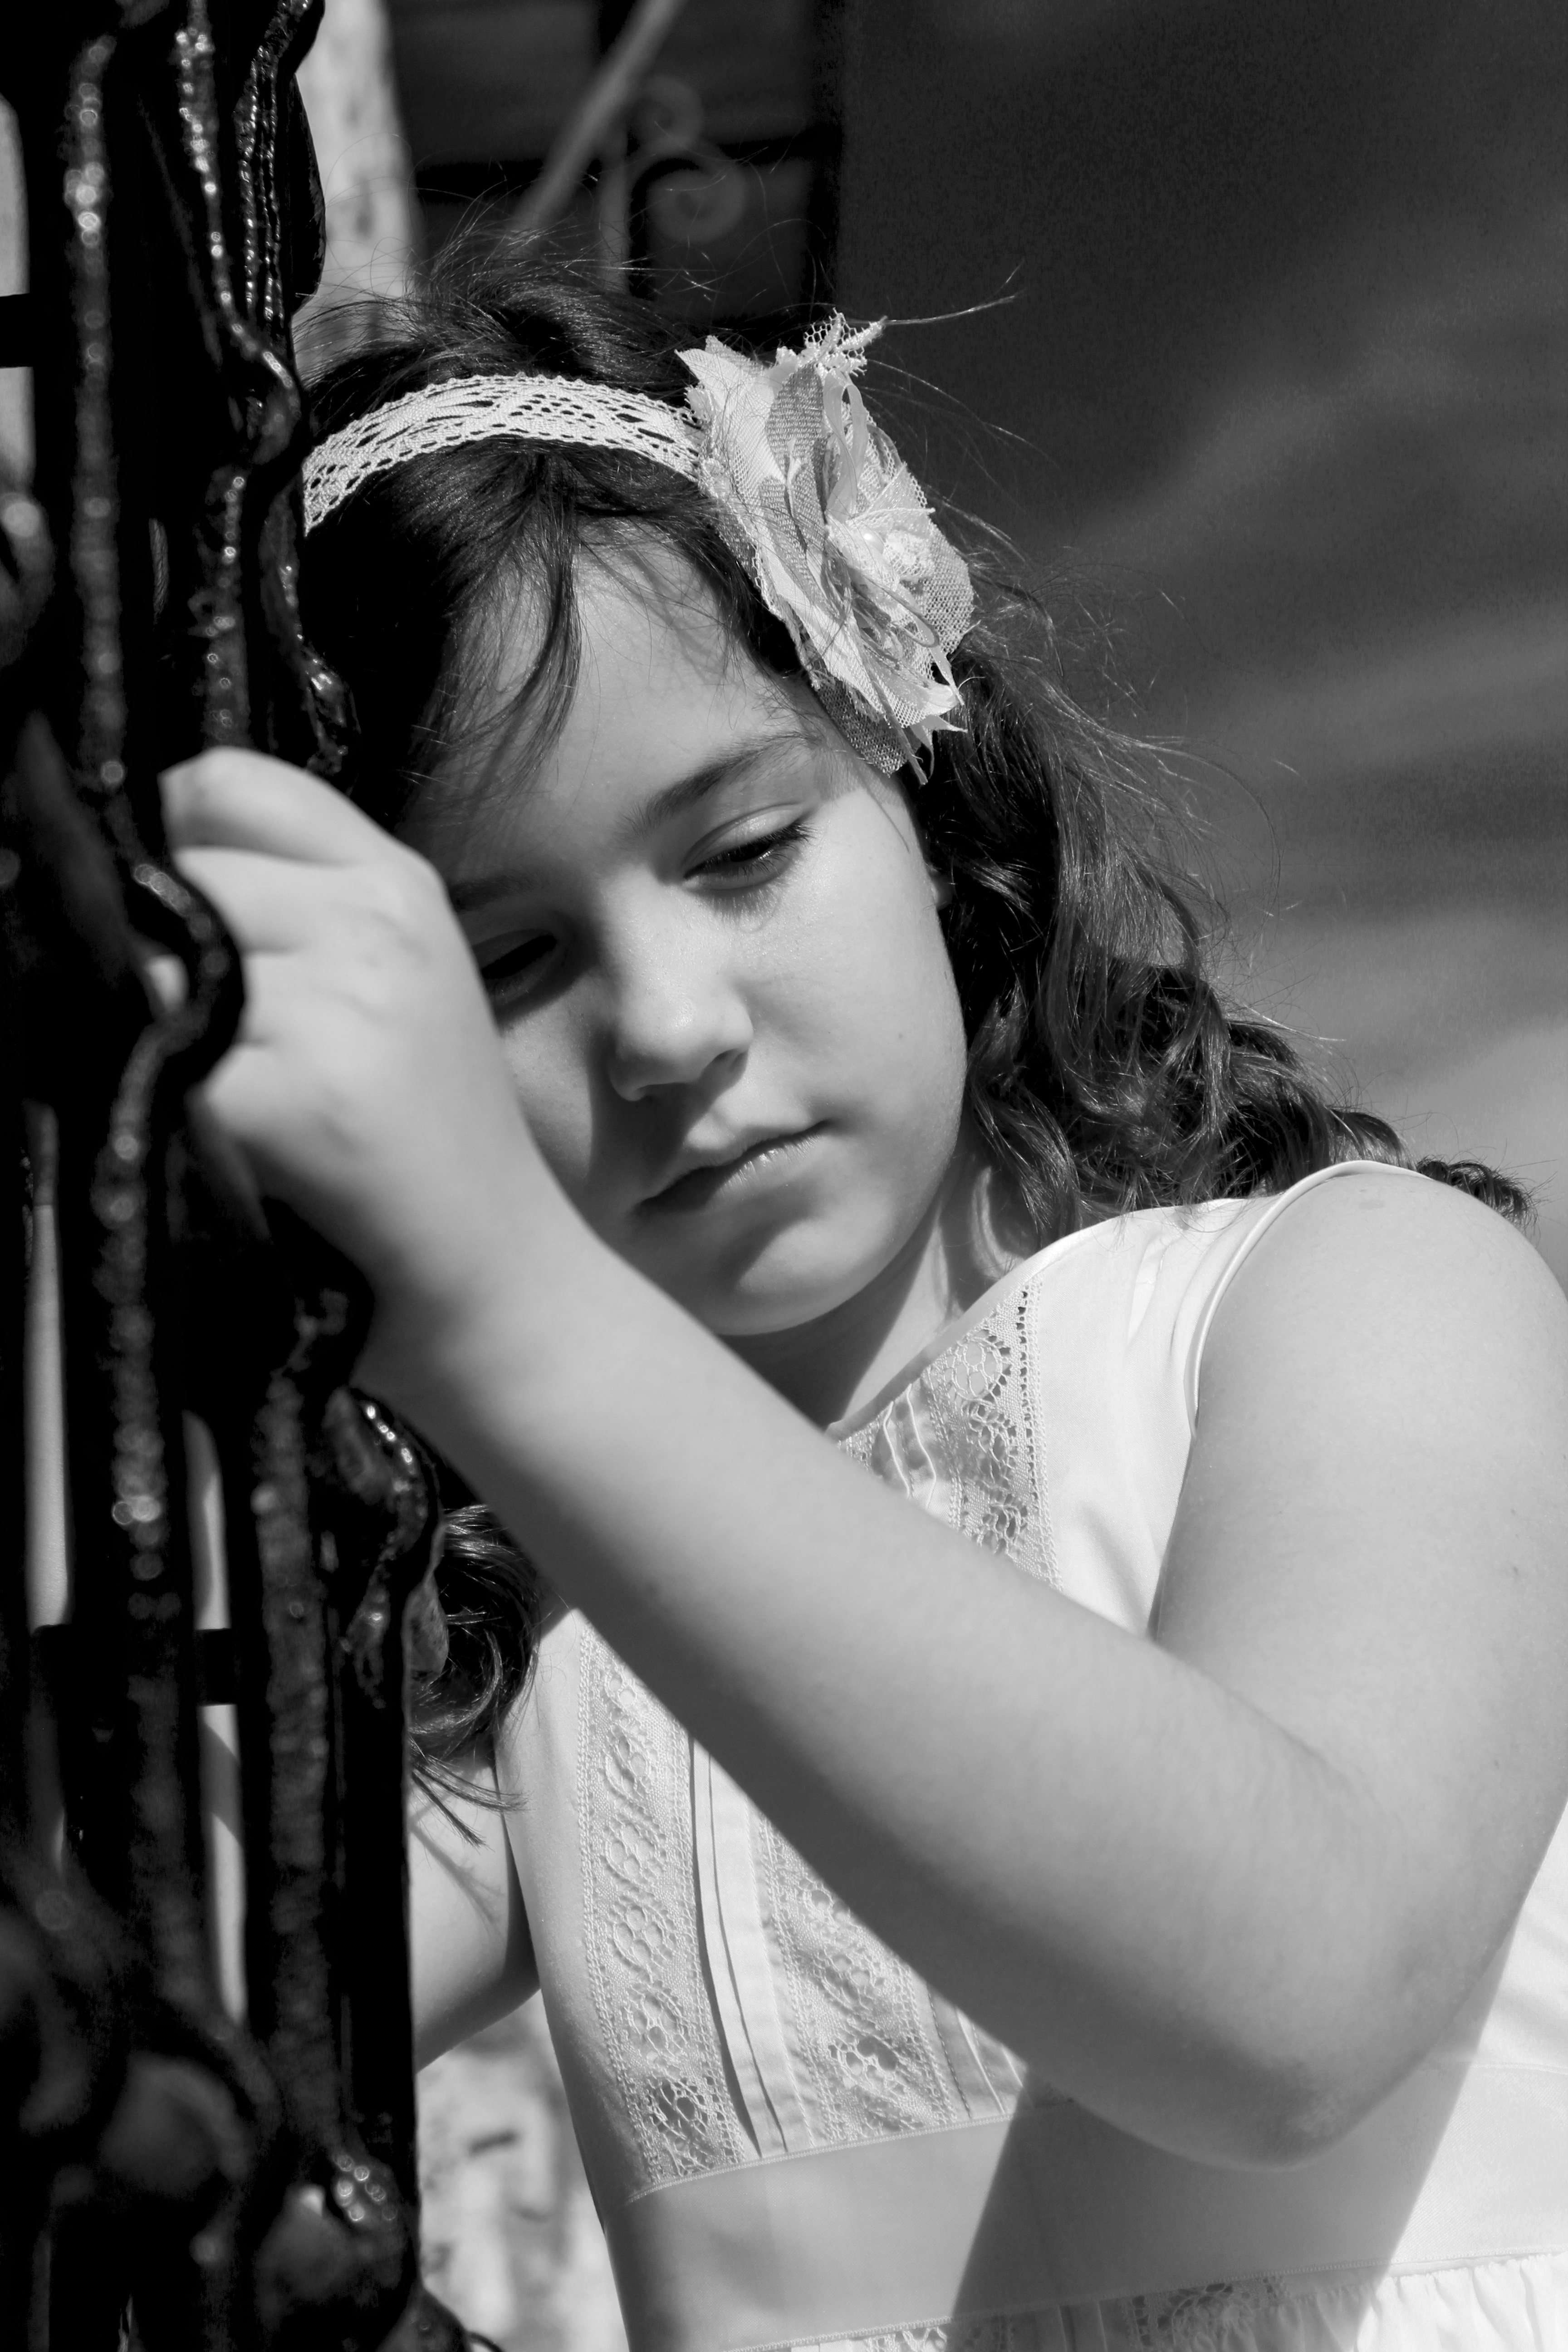
person, black and white, girl, woman, white, photography, portrait, model, fashion, black, monochrome, lady, photograph, beauty, photo shoot, monochrome photography, portrait photography